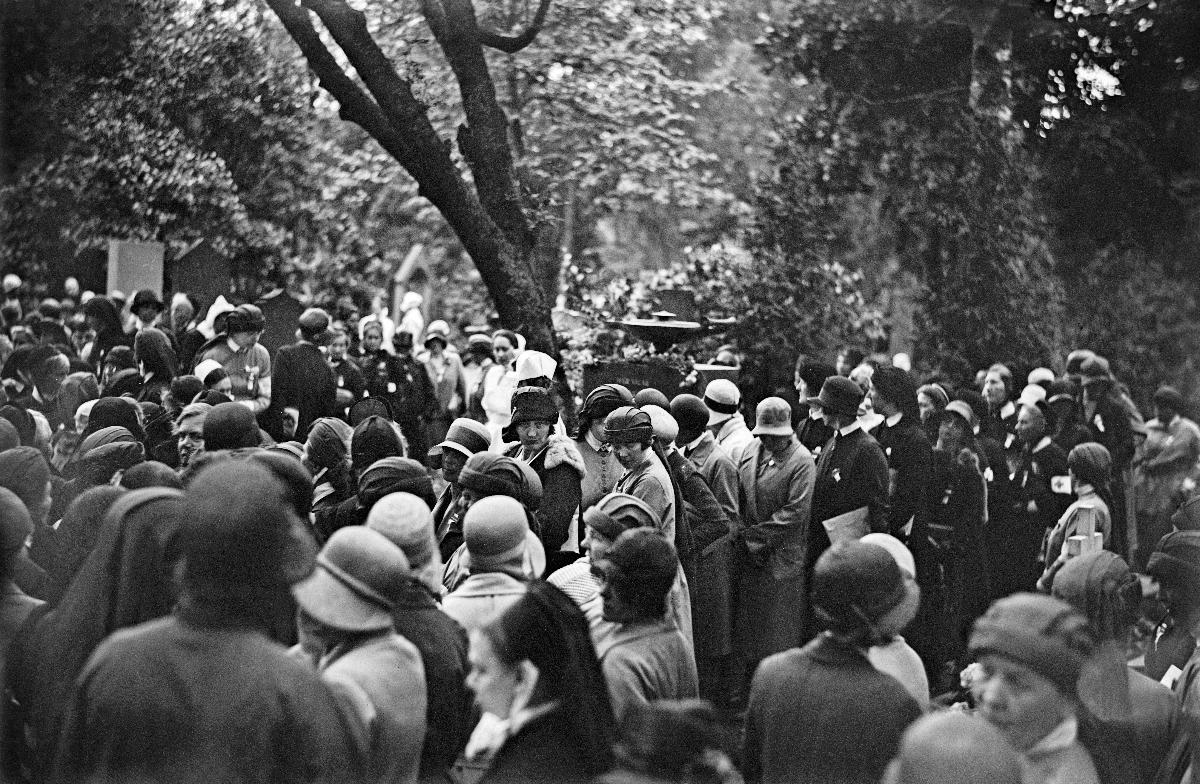
Sairaanhoitajien pohjoismainen kongressi
Sjuksköterskornas nordiska kongress; Nordic Congress of Nurses
sisällön kuvaus: Sairaanhoitajien neljäs pohjoismainen kongressi Helsingissä 14.7.1930. Sairaanhoitajien tervehdyskäynti vapaaherratar Sophie Mannerheimin haudalla Vanhalla hautausmaalla. content description: The 4th Nordic Congress of Nurses in Helsinki 14.7.1930. Visit of the nurses to Baroness Sophie Mannerheim's grave at the Helsinki Old Graveyard. innehållsbeskrivning: Sjuksköterskornas fjärde nordiska kongress i Helsingfors 14.7.1930. Sjuksköterskornas uppvaktning vid friherrinnan Sophie Mannerheims grav på Gamla kyrkogården.
Kuvaaja: Sundström, Hugo, kuvaaja
Vuosi: 1930
Paikka: Suomi, Uusimaa, Helsinki; Suomi
Aiheet: sairaanhoitajat; kokoukset; Pohjoismaat; hautausmaat; HBL; cemeteries; nurses; congresses; meetings; graveyards; sjuksköterskor; möten; kongresser; nordiska kongresser; begravningsplatser; kyrkogårdar